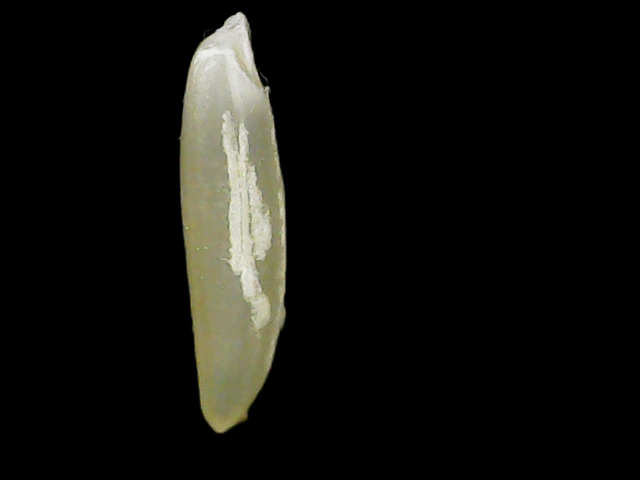
Rice variety: Binadhan25